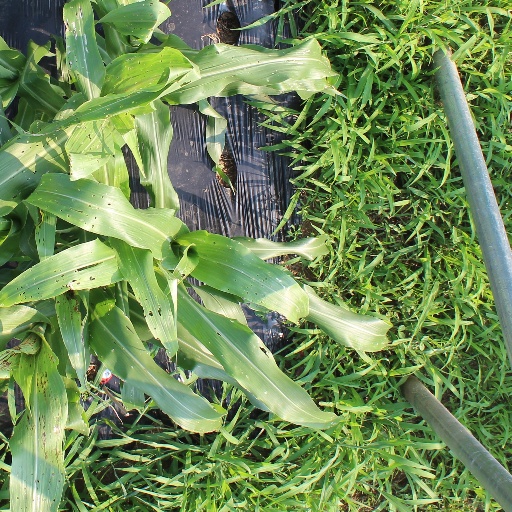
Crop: sorghum